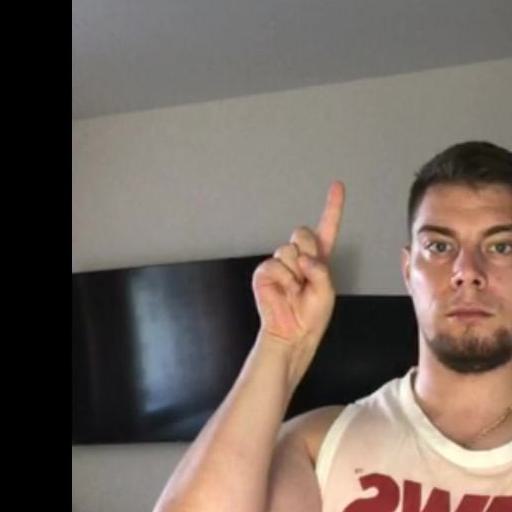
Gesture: one